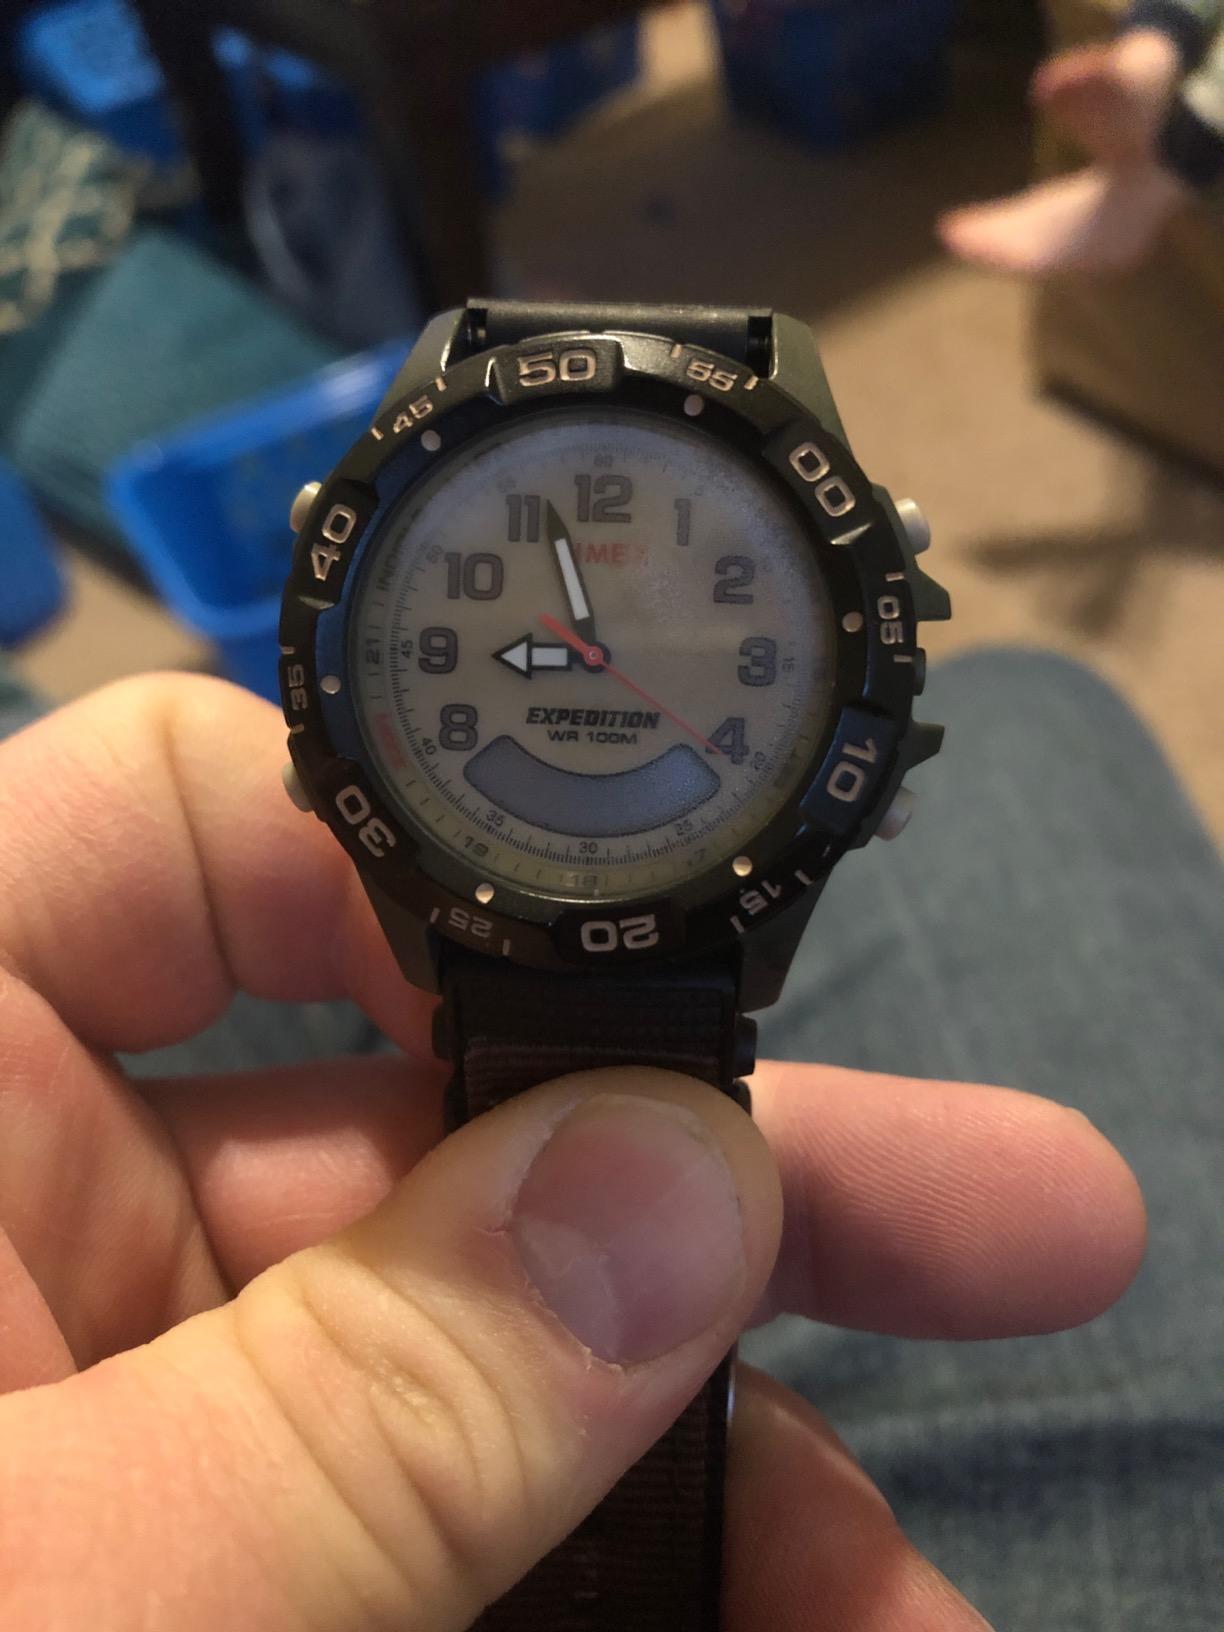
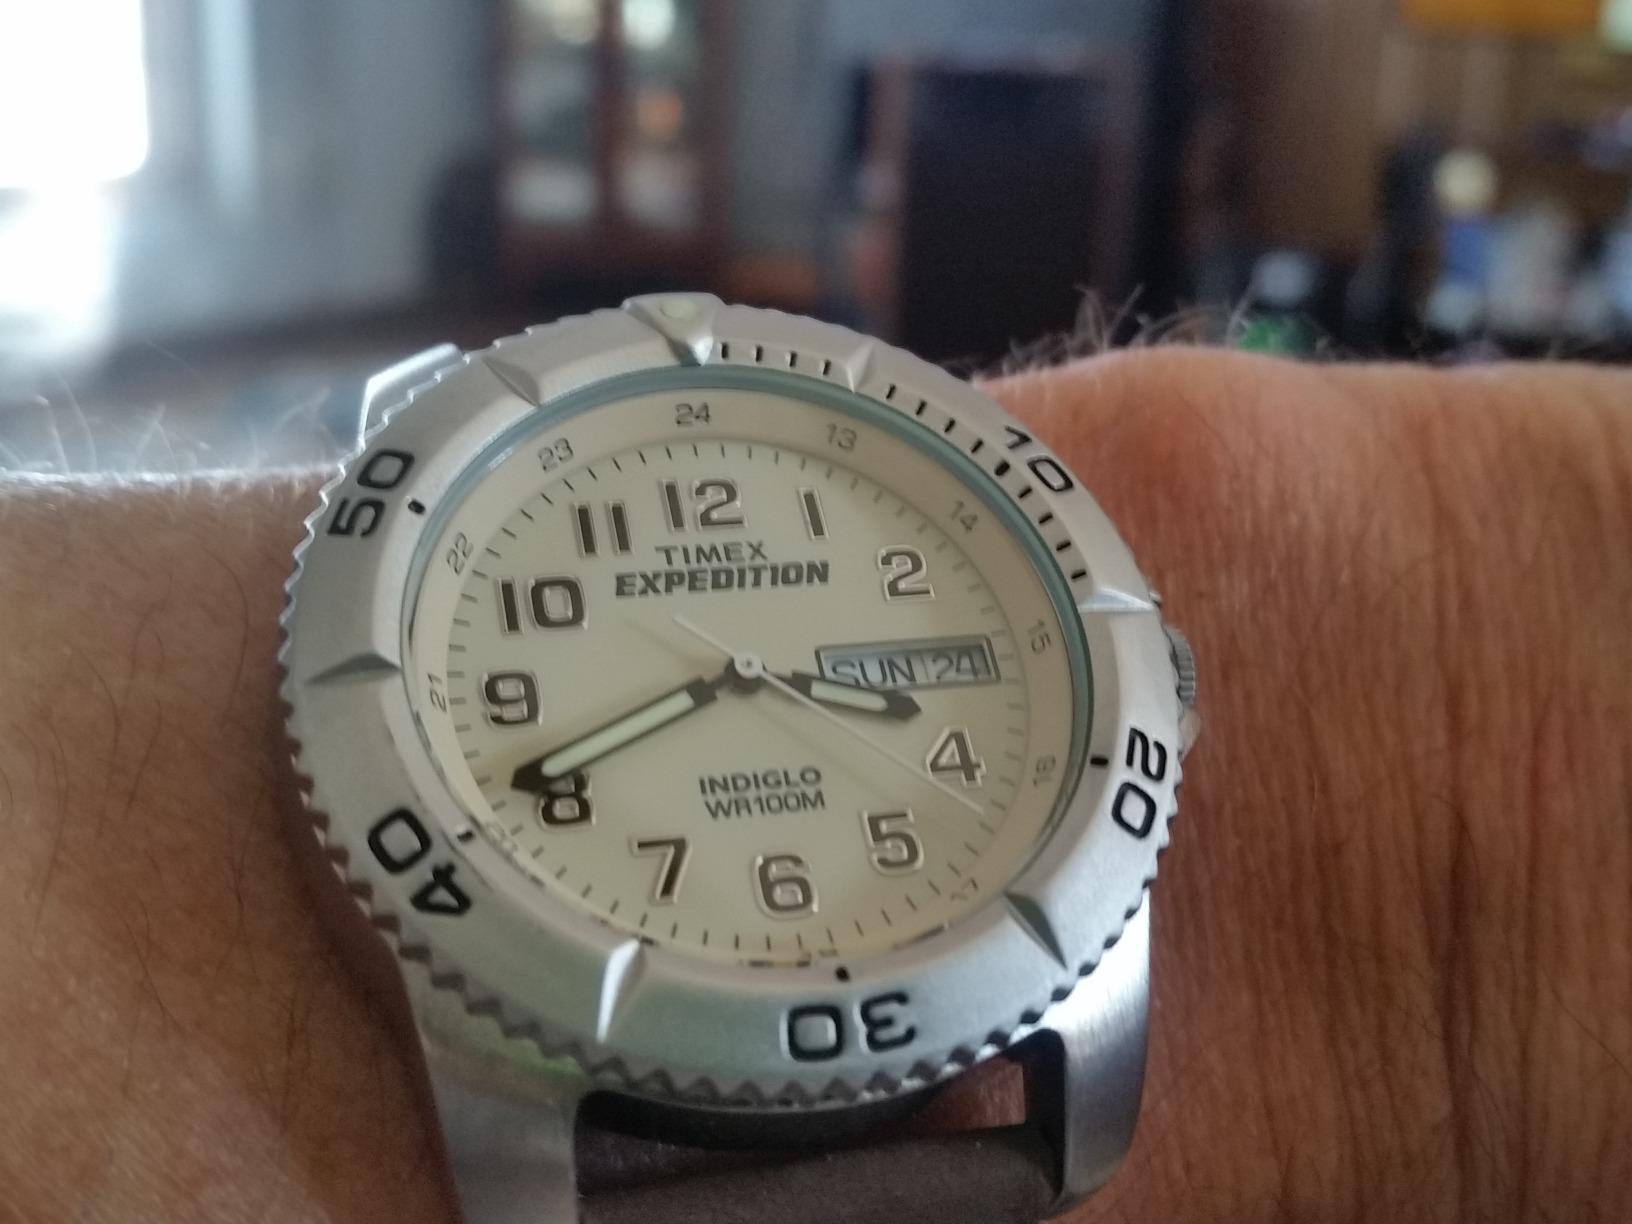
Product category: accessories_watch
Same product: no